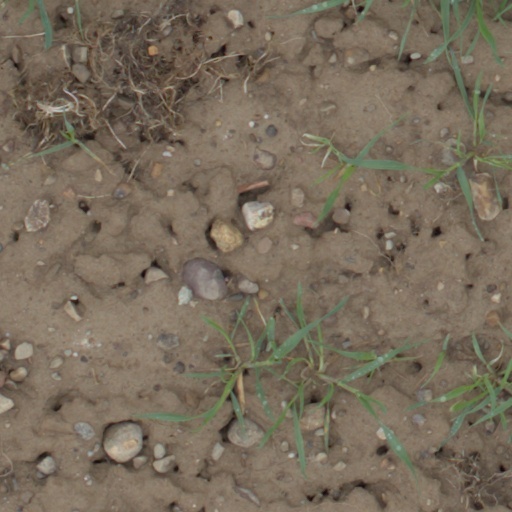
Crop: wheat